Matilda Coxe Stevenson

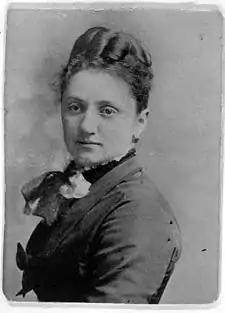
circa 1870

Matilda Coxe Stevenson ("née" Evans) (May 12, 1849 – June 24, 1915), who also wrote under the name Tilly E. Stevenson, was an American anthropologist. She was the first woman ever employed as an anthropologist in the U.S. She was also the first female anthropologist to study the Native Americans of New Mexico. She pioneered the use of photography in ethnology.